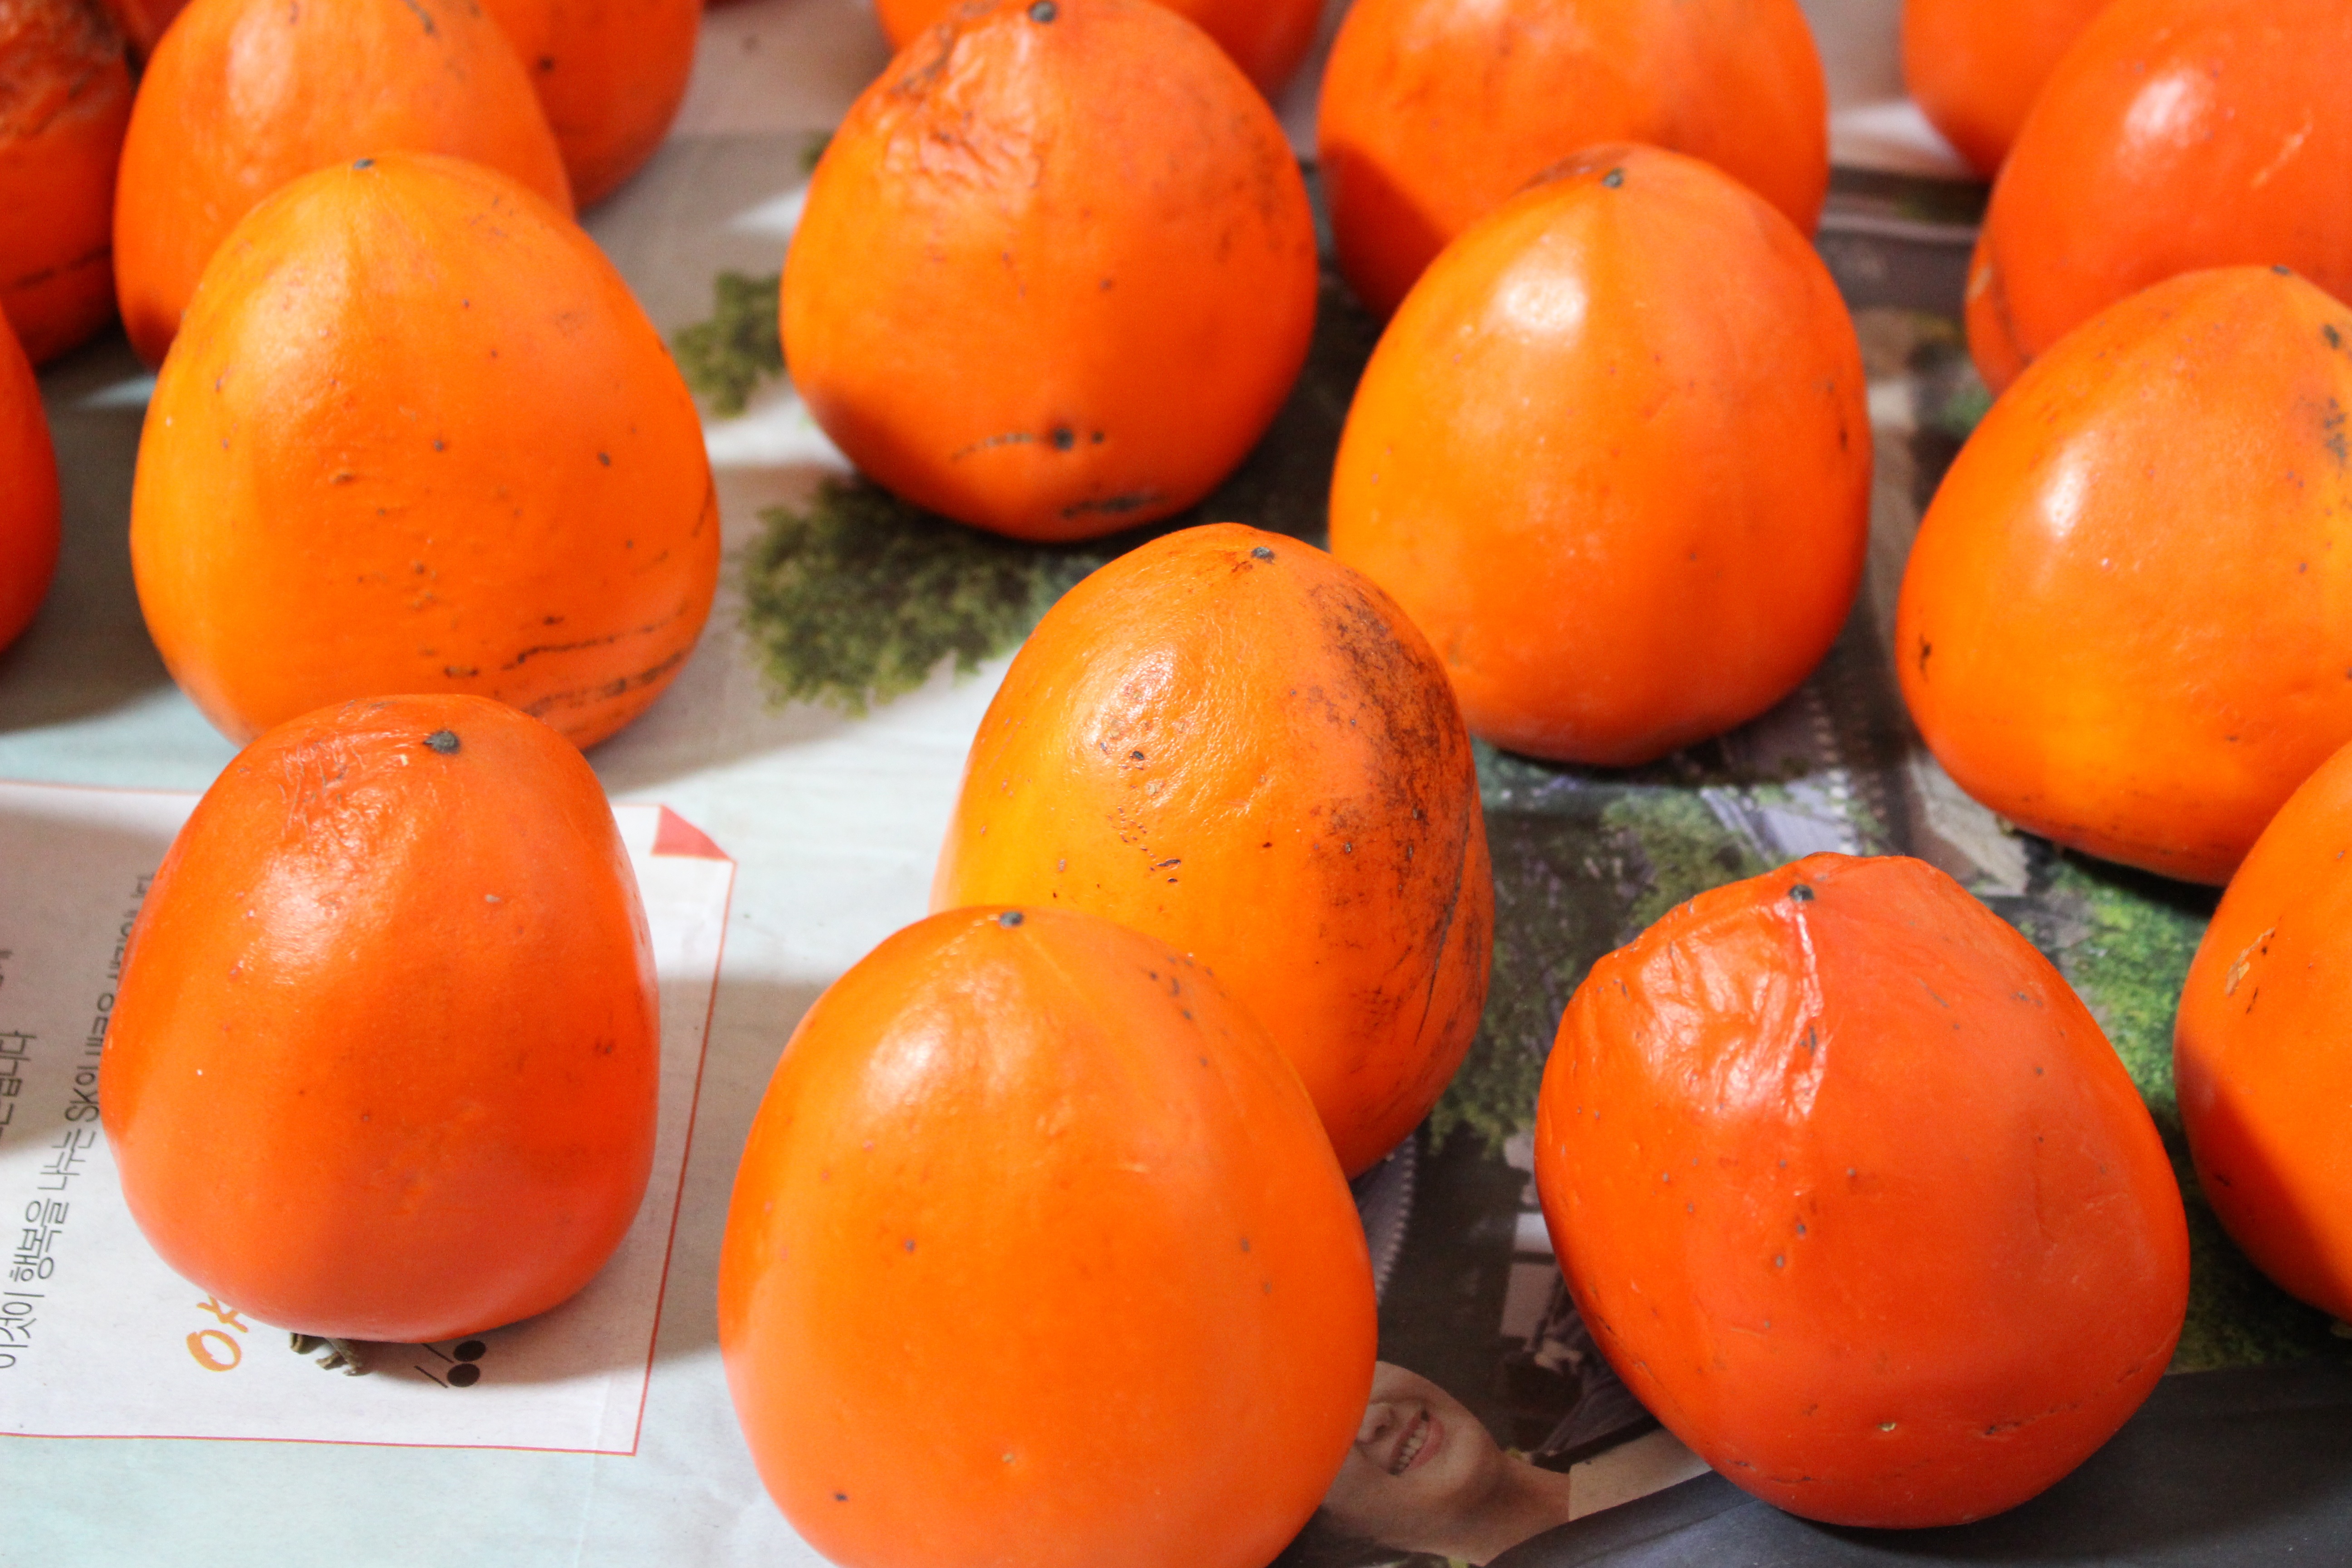
plant, fruit, orange, food, harvest, produce, vegetable, tomato, korea, tangerine, clementine, persimmon, diospyros, flowering plant, mandarin orange, land plant, tangelo, ebony trees and persimmons